Mainaguri

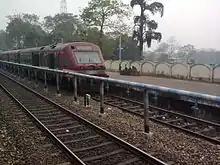
A DMU train @ New Maynaguri

The main mode of transport in the area is roadways. Most of the places are well connected by roads and to rest of India. National Highway 27 (India) is the main highway of the area. Regular bus services provided by North Bengal State Transport Corporation and Assam State Transport Corporation and other private parties run between all important places of the area. Share jeeps and maxi-taxies are quite popular in the area.